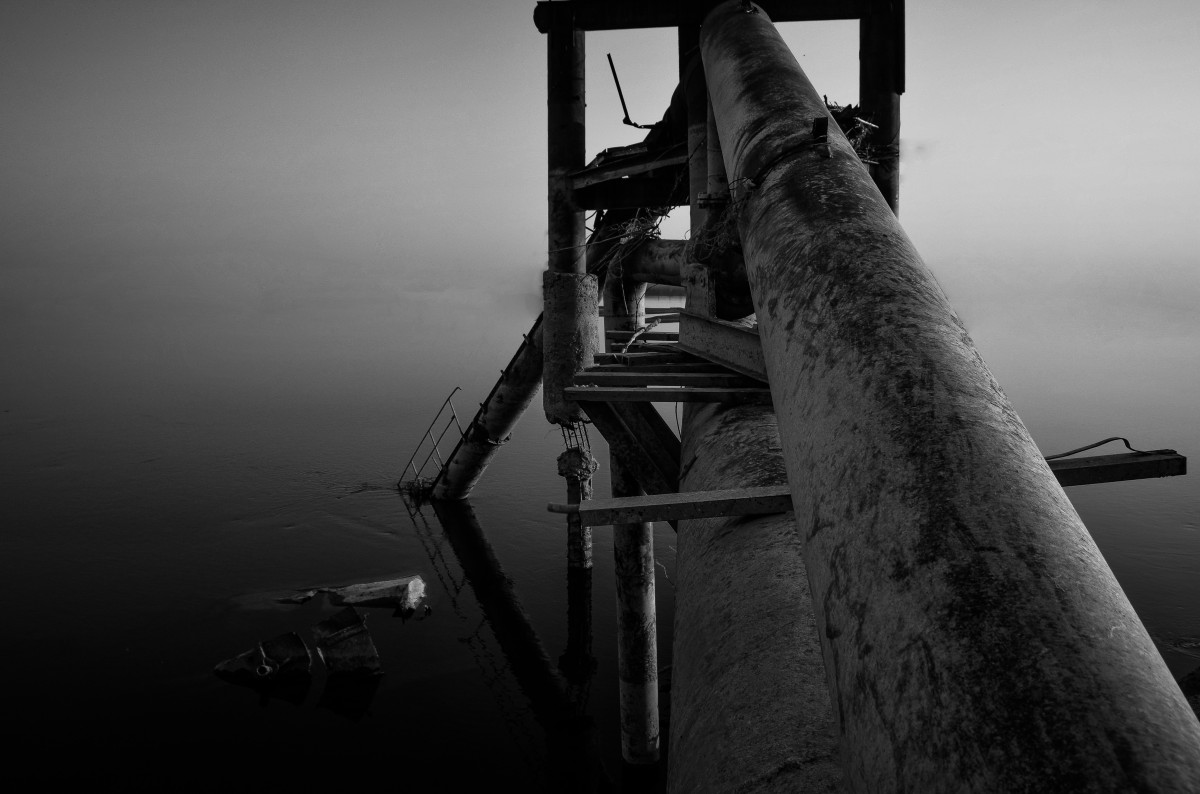
Tags: black and white, shadow, darkness, reflex camera, photograph, shape, monochrome photography, digital slr, film noir